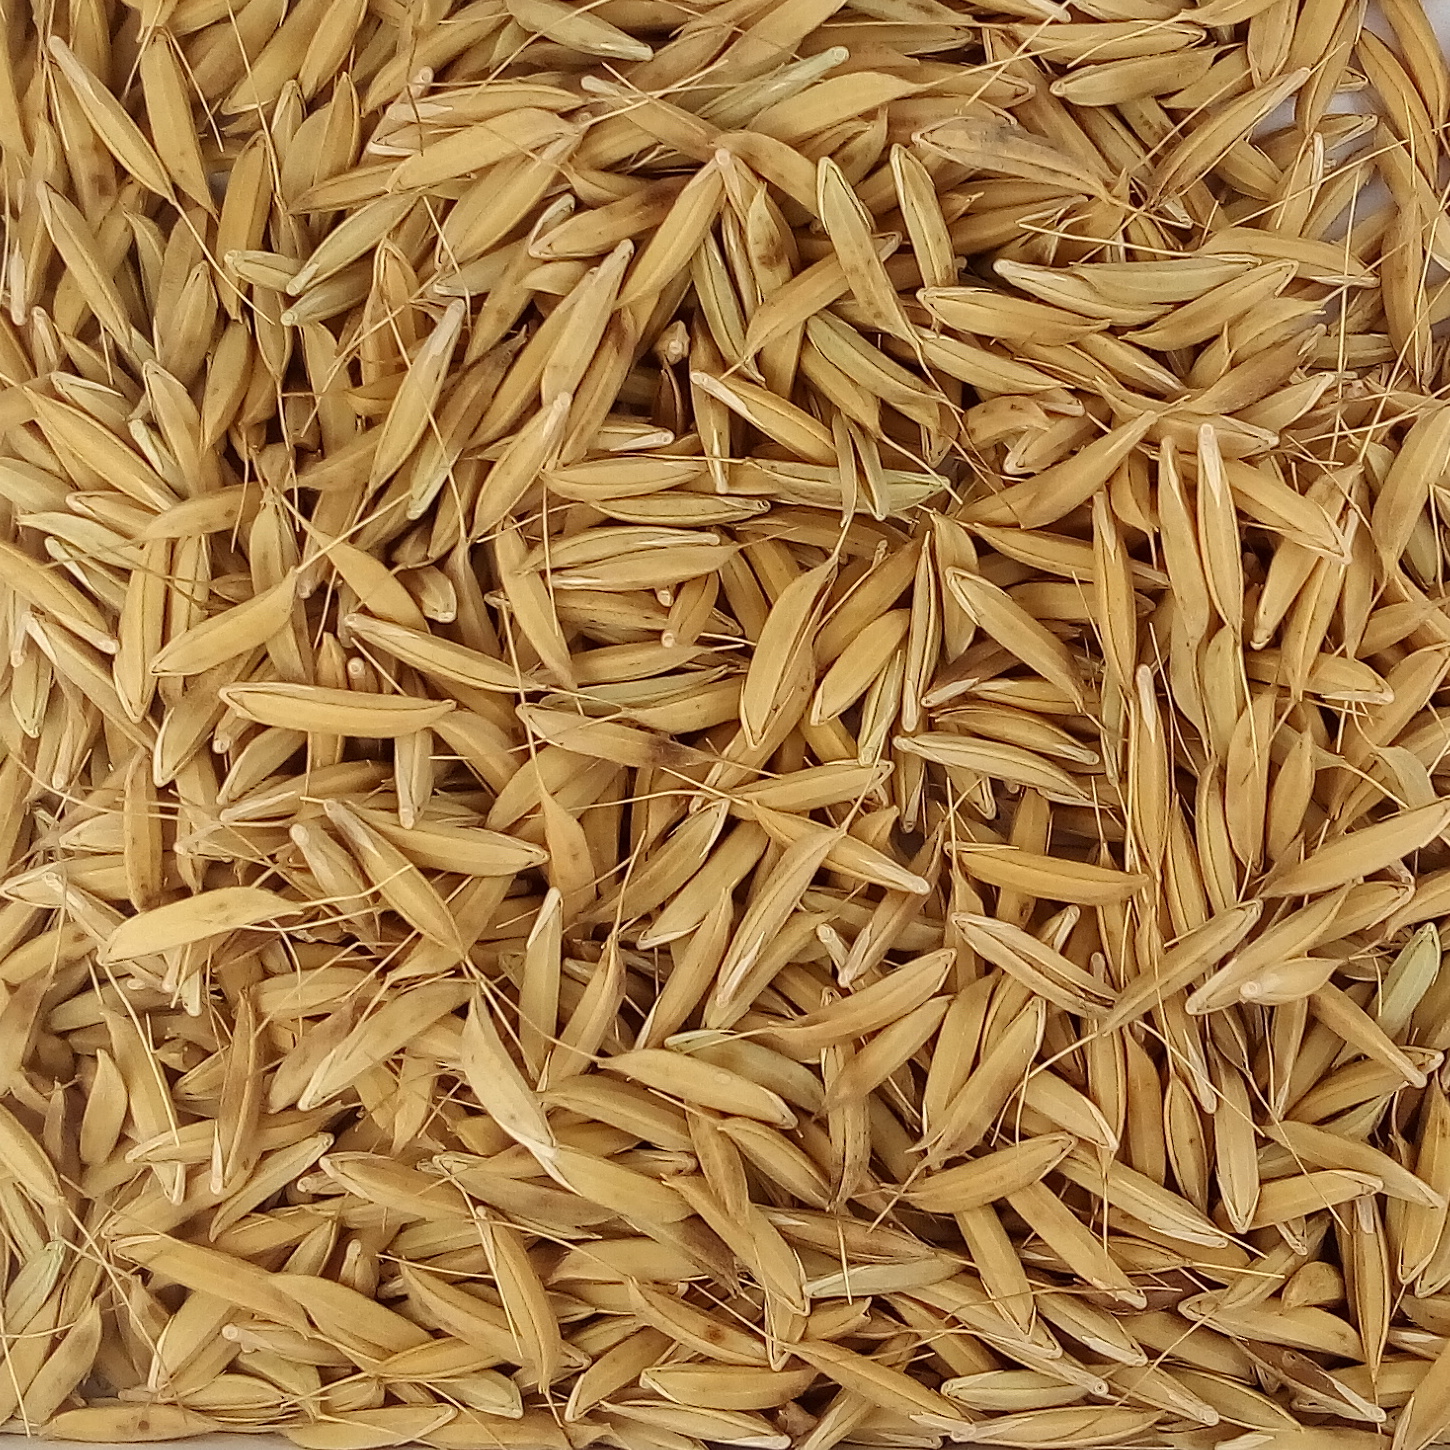
Rice seed variety: CSR_30